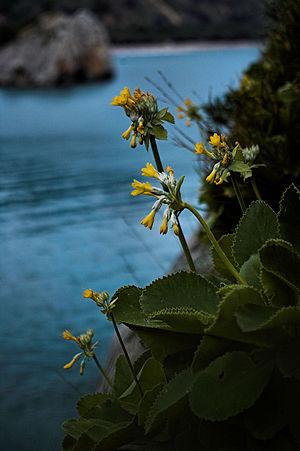
Le parc national du Cilento et du Val de Diano est un parc national italien situé dans la province de Salerne en Campanie.